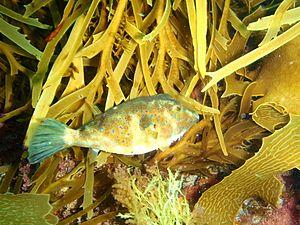
Omegophora est un genre de poissons de la famille des Tetraodontidae.
Les Tétraodontidés ou poissons-ballons ou poissons-globes forment une famille de poissons ayant la capacité de gonfler. Une autre de leurs caractéristiques est de ne pas avoir de piquants, ce qui les distingue des poissons du genre Diodon qui en ont.